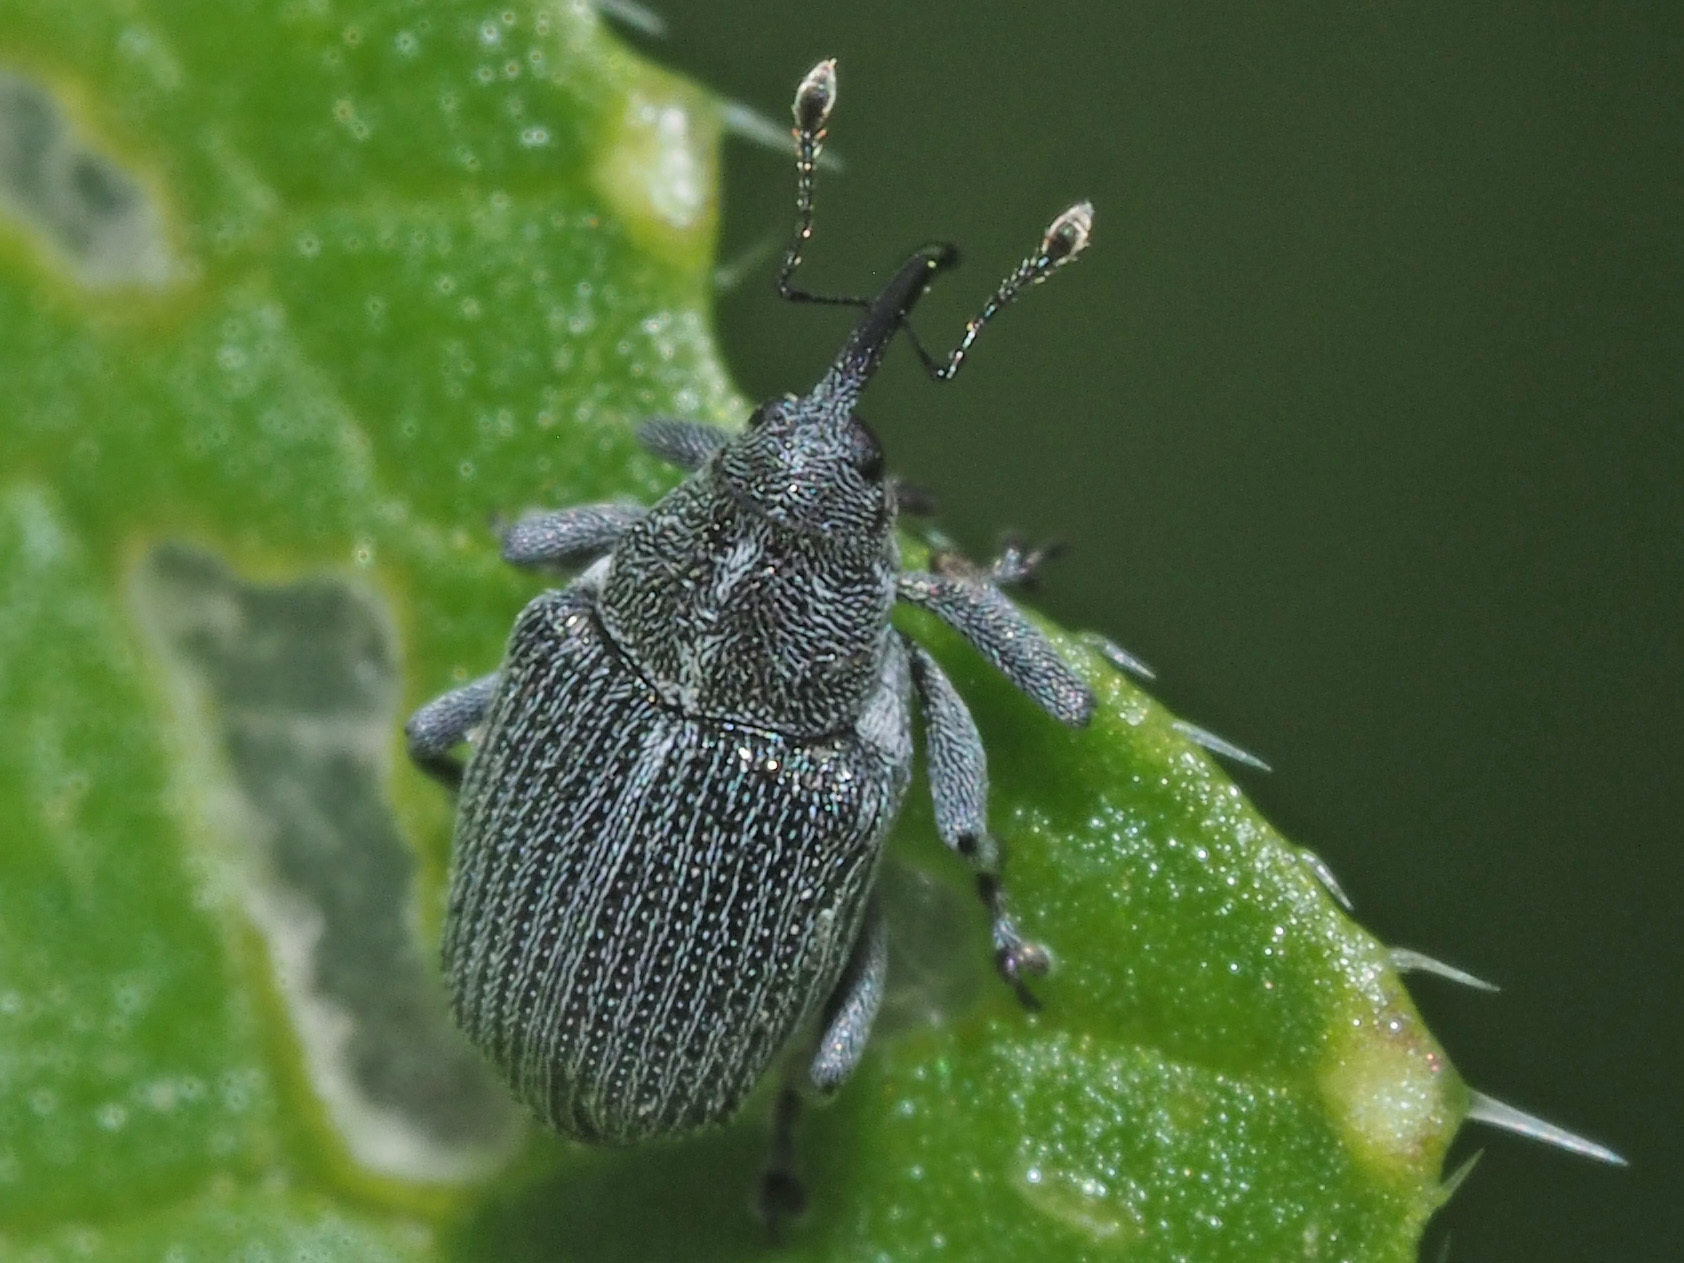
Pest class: Cabbage_seedpod_weevil